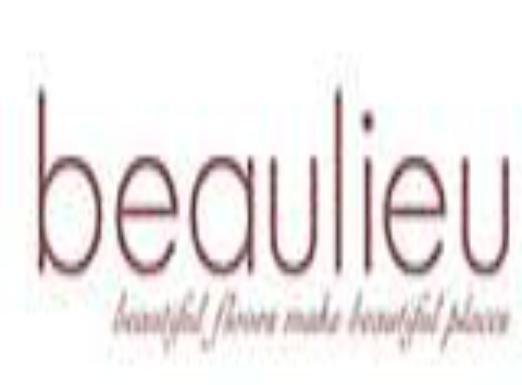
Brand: Beaulieu
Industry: Food